Igor Konovalov

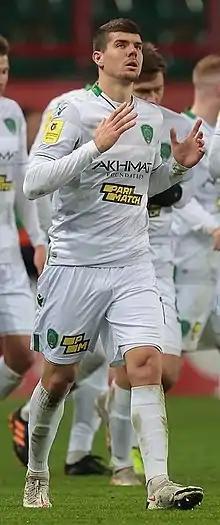
Konovalov with Akhmat Grozny in 2021

Igor Olegovich Konovalov (born 8 July 1996) is a Russian professional football player who plays as a central midfielder for Dynamo Brest.